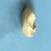
Maize quality: Bad